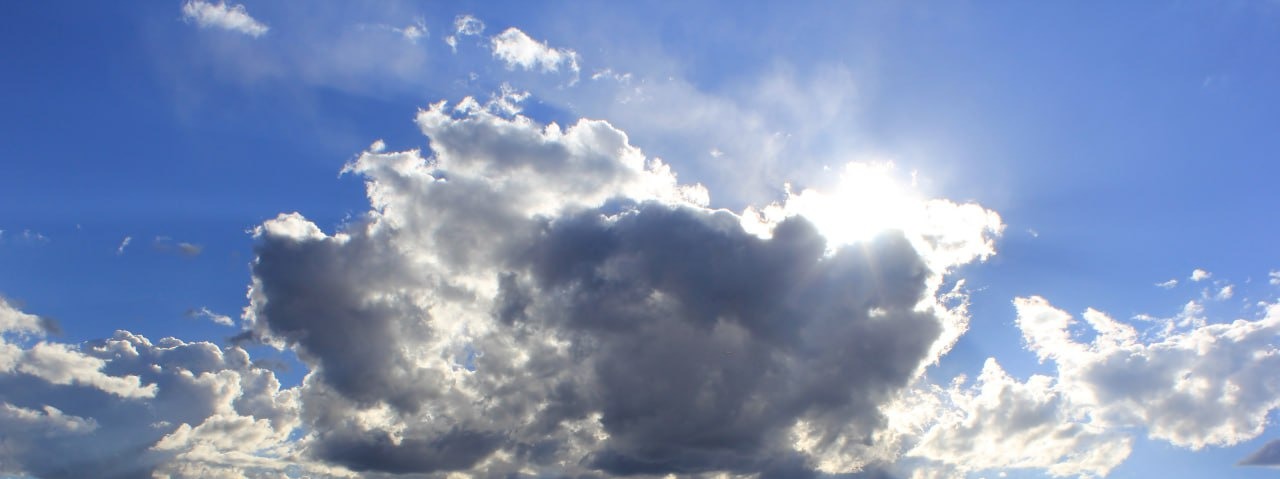
Cloud type: Cumulus